Umpah Umpah

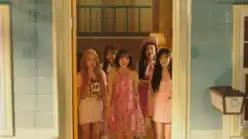

On August 12, 2019, the first video teaser for the music video, titled "Road Trip: RVF Day 2 D-7", was uploaded to Red Velvet's official YouTube channel. A series of promotional photo teasers featuring the group members, along with a highlight video showcasing the song's pre-chorus was subsequently unveiled. A final video teaser was uploaded on August 19, and the music video for "Umpah Umpah" was released on the following day.